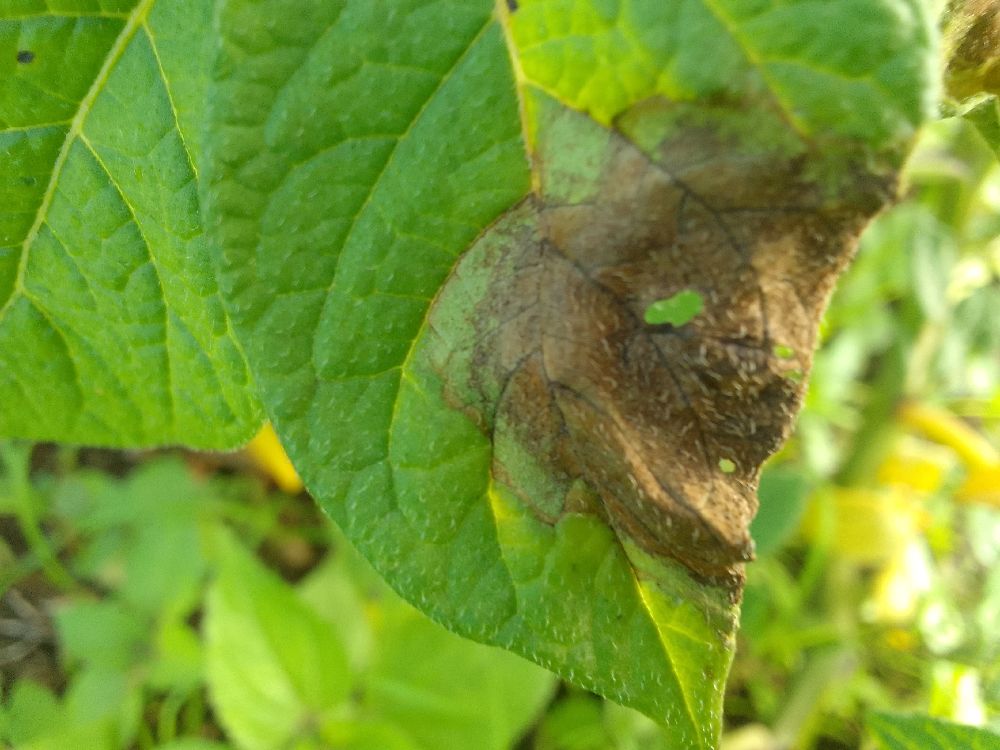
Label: Late blight